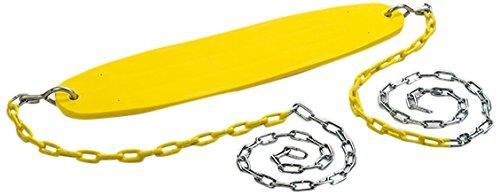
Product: CREATIVE CEDAR DESIGNS Ultimate Swing Seat with Chains
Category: Toys & Games | Sports & Outdoor Play | Play Sets & Playground Equipment | Play Set Attachments | Swings
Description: Swing seats support up to 250 lbs.
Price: $21.00